Ford Cortina

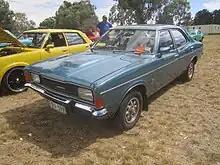
A 1976 Cortina XL sedan with a 250 cu in (4.1 L) 6-cylinder, indicated by the bonnet bulge

The Australian Cortina was fairly similar to the British offerings until the release of the TC Cortina in 1970 when it gained its notability as an Australian icon after Ford of Australia decided to donate some components from its larger Falcon range. Additions included the 200 and 250 cubic inch inline 6 engines and a range of Australian BorgWarner transmissions. The TD facelift included a more refined interior and rectangular headlights, standard on the XL & XLe. The TE and TF Cortina returned to following the British design almost to a T, however retaining the 200 and 250 6-cylinder engines, now with the revised Crossflow head. Throughout its life, the Cortina was also available in a range of colours from the Falcon lineup.